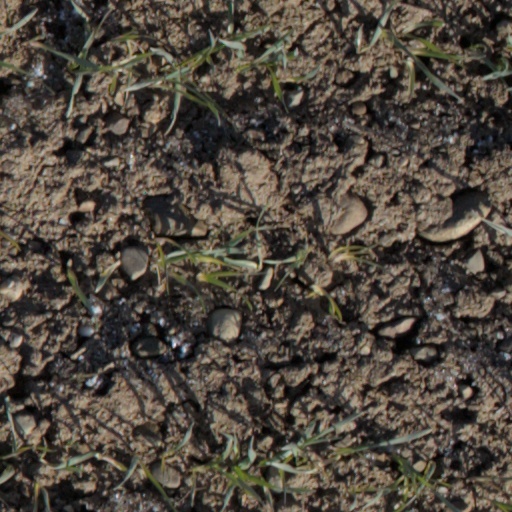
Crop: wheat